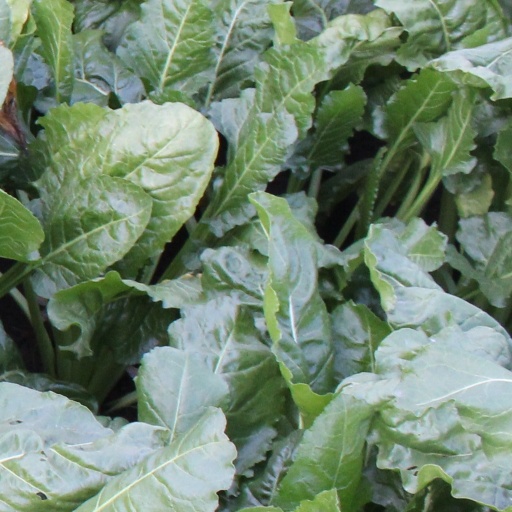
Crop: sugar beet